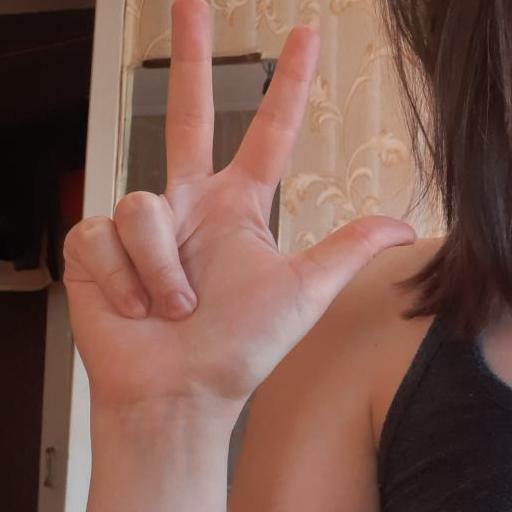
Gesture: three2